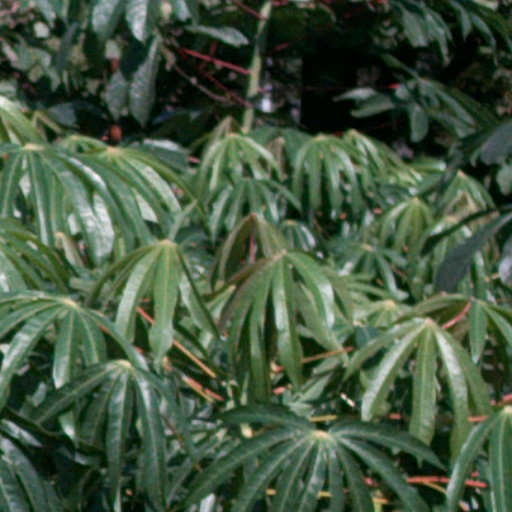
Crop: cassava